Houston's Hermann Park

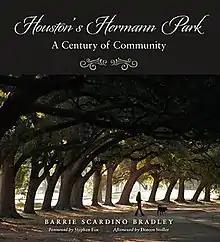
First edition

Houston's Hermann Park: A Century of Community is a 2014 book by Barrie Scardino Bradley, published by the Texas A&M University Press. It discusses Hermann Park in Houston, Texas. The book is a part of the John Lindsey Series in Arts and the Humanities. The book, commissioned by the Hermann Park Conservancy, was scheduled for a release on December 18, 2013. Stephen Fox, an architectural historian; and Doreen Stoller, a conservancy director, wrote the foreword and afterword, respectively. It was released to celebrate the park's centennial anniversary.